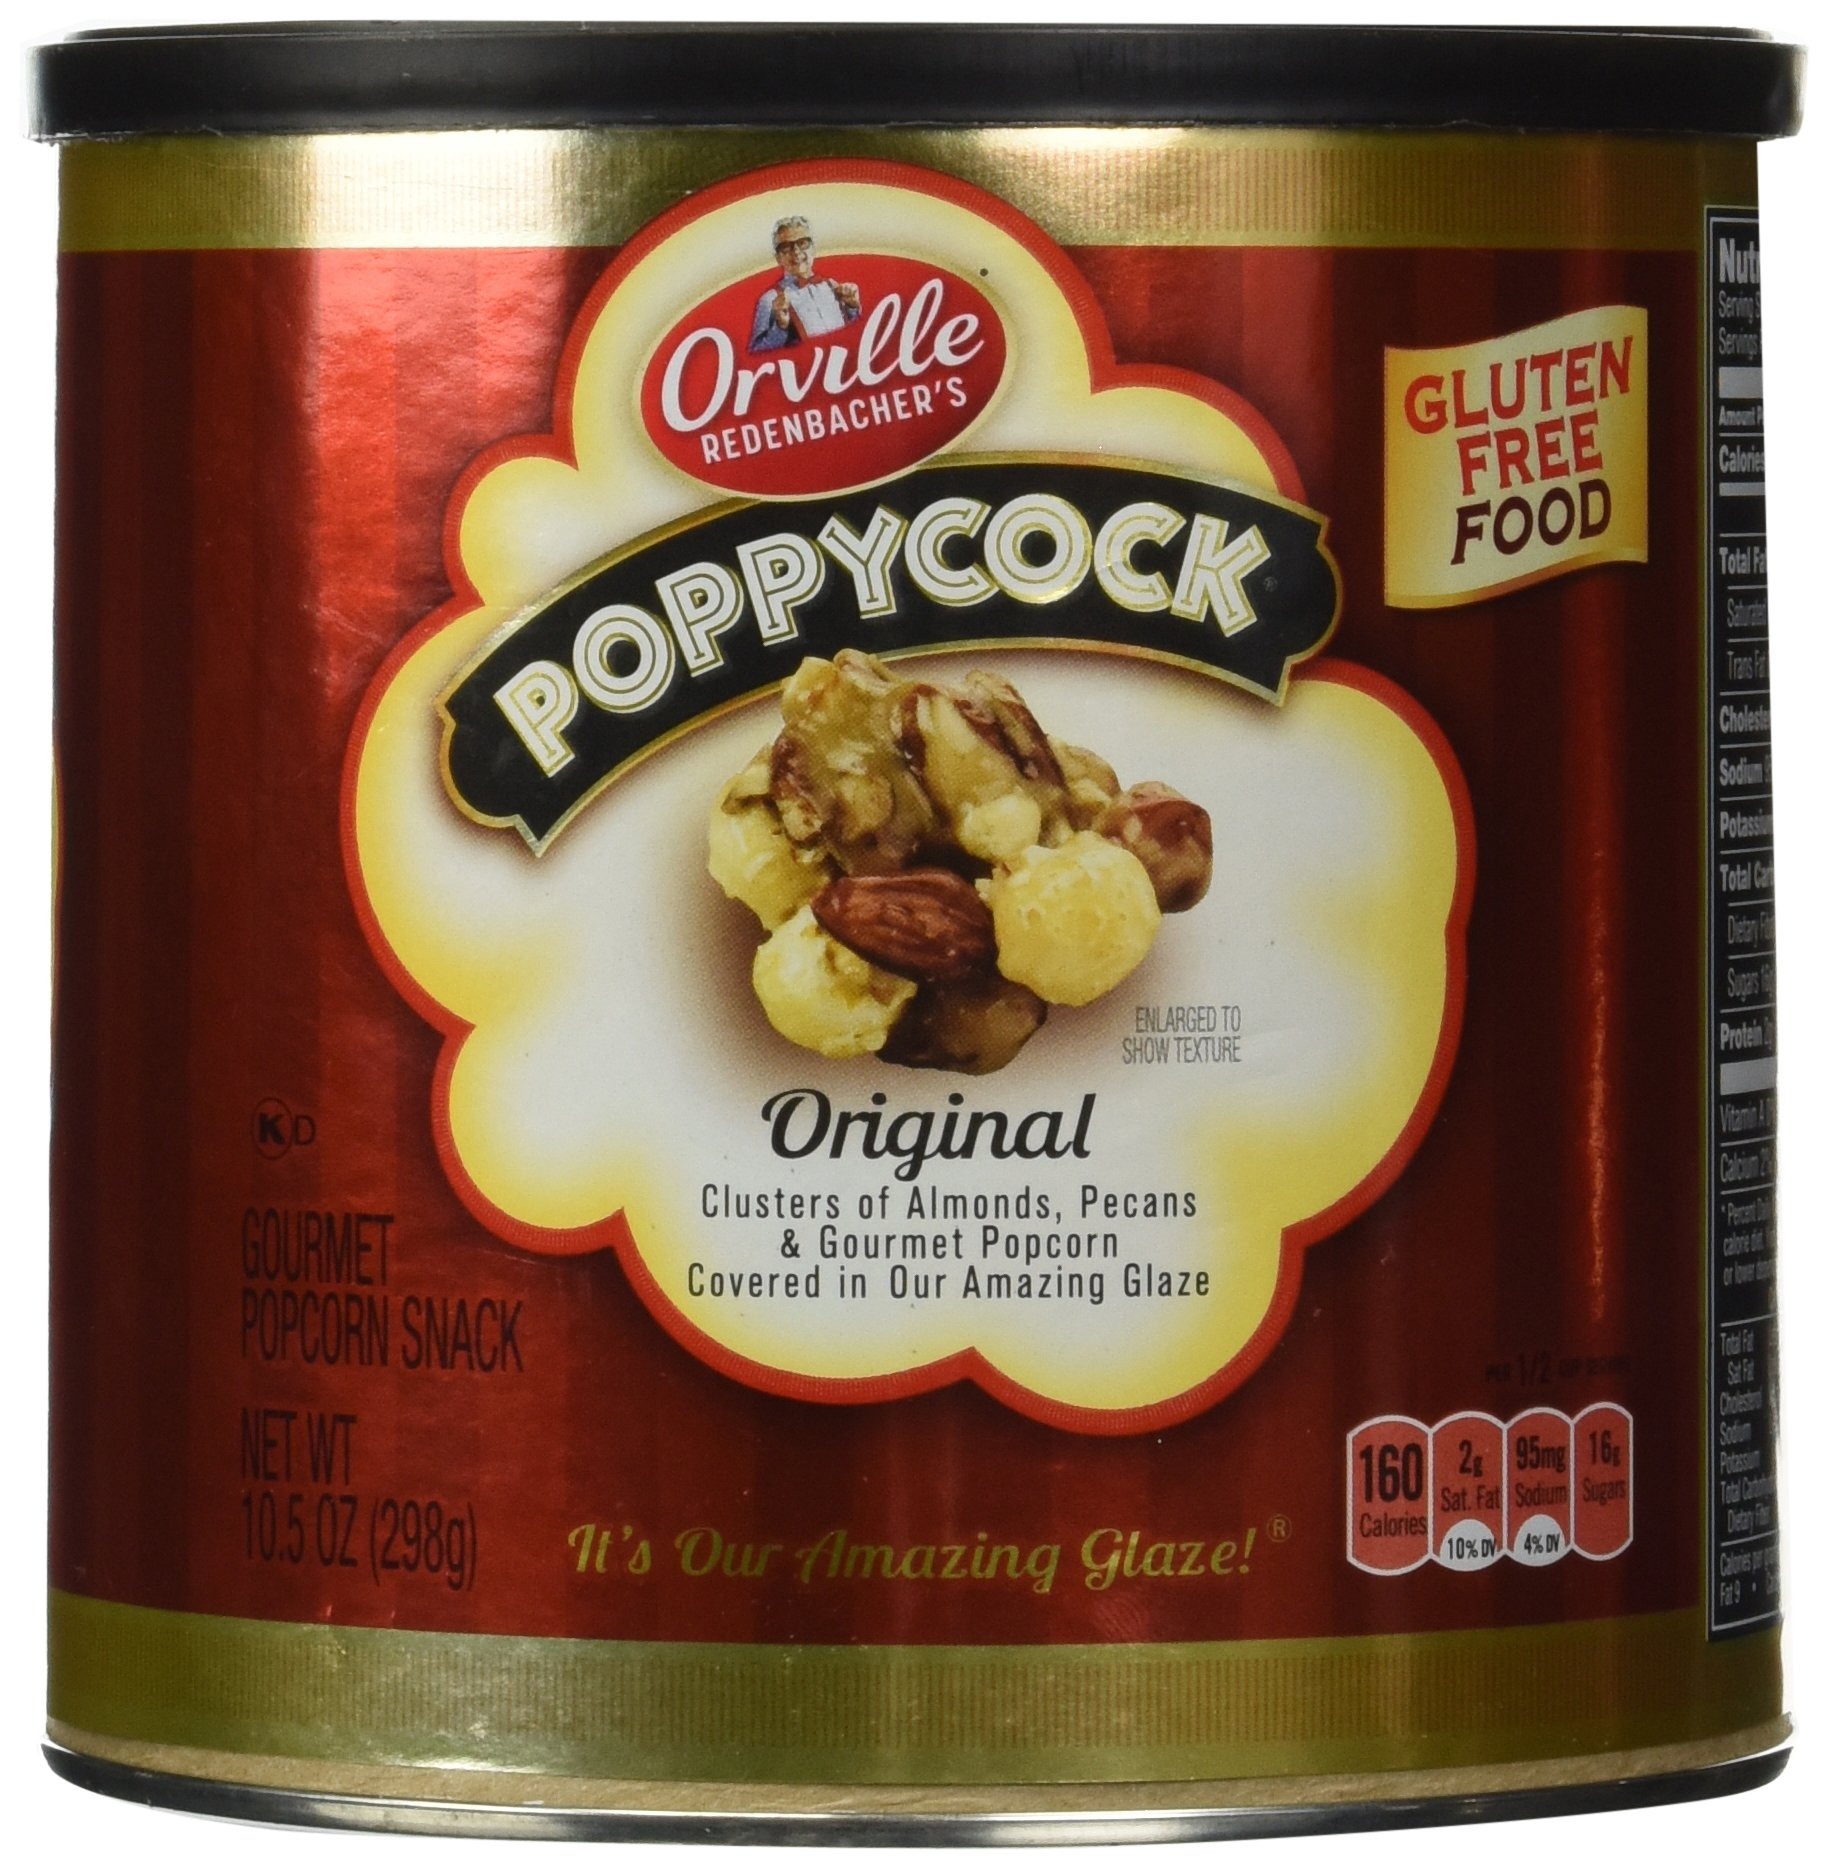
Item Name: Orville Redenbacher's Poppycock Original, 10.5 oz
Bullet Point 1: A gourmet popcorn lover's dream: a decadent blend of Orville Redenbacher's light, fluffy popcorn and premium whole nuts — all covered in a sweet, indulgent glaze.
Bullet Point 2: Created 50 years ago to satisfy people's sweet and salty cravings.
Bullet Point 3: Made from 100% natural ingredients
Bullet Point 4: Amazing glaze made with real butter
Bullet Point 5: Contains: Milk, Soy, Almonds, Pecans. May Contain: Peanuts, Cashews, Walnuts.
Product Description: Ingredients Mixed Nuts, (Almonds, Pecans), Corn Syrup, Sugar, Popcorn, Brown Sugar, Butter, (Cream, Salt), Less Than 2% of: Soybean Oil, Salt, Soy Lecithin
Value: 10.5
Unit: Ounce

Price: 16.09